Guapi mao

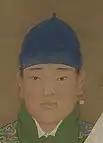
Example of from the Ming Dynasty.

The guapi mao started as the taller (meaning Six-in-One Unified cap) invented during the Ming Dynasty by the Hongwu Emperor. Traditionally, it is divided into six sections- symbolizing the sky, the earth, and the four cardinal directions- to represent the unification of China. The guapi mao is shorter than the liuheyitong mao, more resembling a skullcap. It is also a distinctively Manchu-influenced style of headwear.